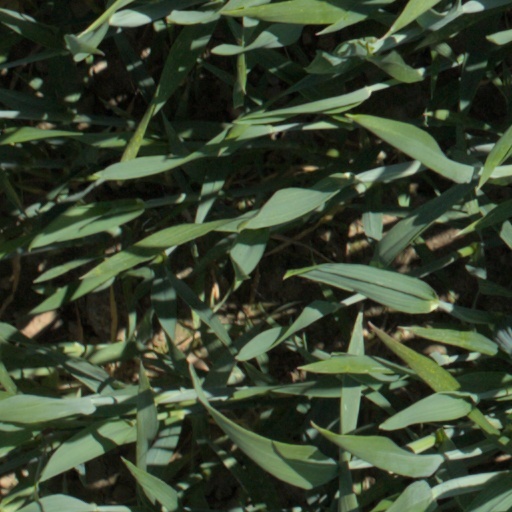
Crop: wheat